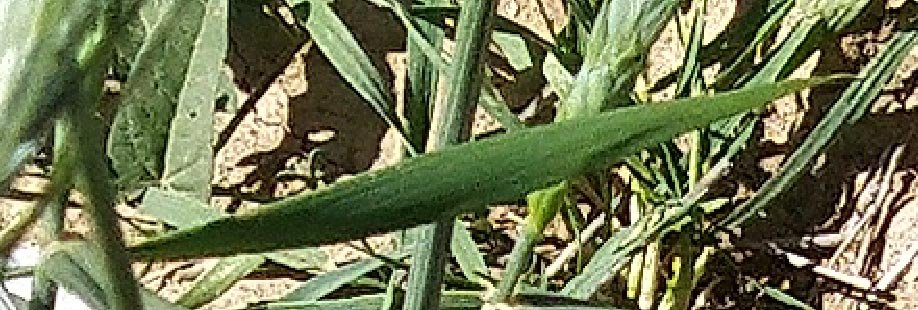
Label: Wheat___Healthy